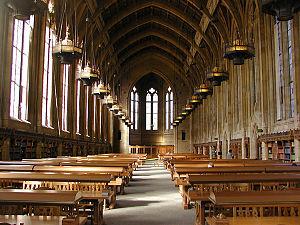
Seattle est la plus grande ville de l'État de Washington et du Nord-Ouest des États-Unis. Elle est située entre le Puget Sound et le lac Washington, à environ 155 km au sud de la frontière entre le Canada et les États-Unis. Elle est le siège du comté de King.